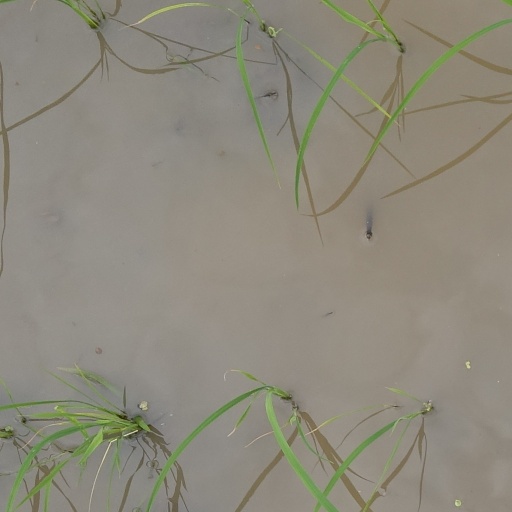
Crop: rice